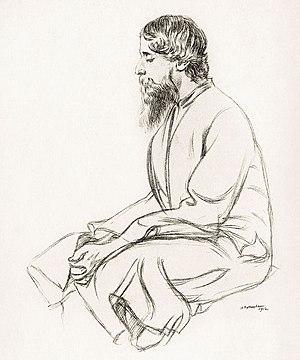
Rabindranath Thakur dit Tagore, connu aussi sous le surnom de Gurudev, est un compositeur, écrivain, dramaturge, peintre et philosophe indien dont l'œuvre a eu une profonde influence sur la littérature et la musique du Bengale à l'orée du XXᵉ siècle. Il est couronné par le Prix Nobel de littérature en 1913. Nombre de ses romans et nouvelles ont été adaptés au cinéma, notamment par le cinéaste Satyajit Ray.